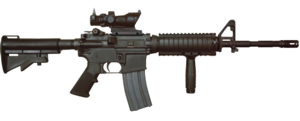
Counter-Strike, ou l'abréviation CS, est un jeu de tir à la première personne multijoueur en ligne basé sur le principe du jeu en équipe. C'est une modification complète du jeu Half-Life de Valve, réalisée par Minh Le et Jess Cliffe, dont la première version est sortie le 18 juin 1999. Le jeu fait s'affronter une équipe de terroristes et d'antiterroristes au cours de plusieurs manches. Les joueurs marquent des points en accomplissant les objectifs de la carte de jeu et en éliminant leurs adversaires, dans le but de faire gagner leur équipe.